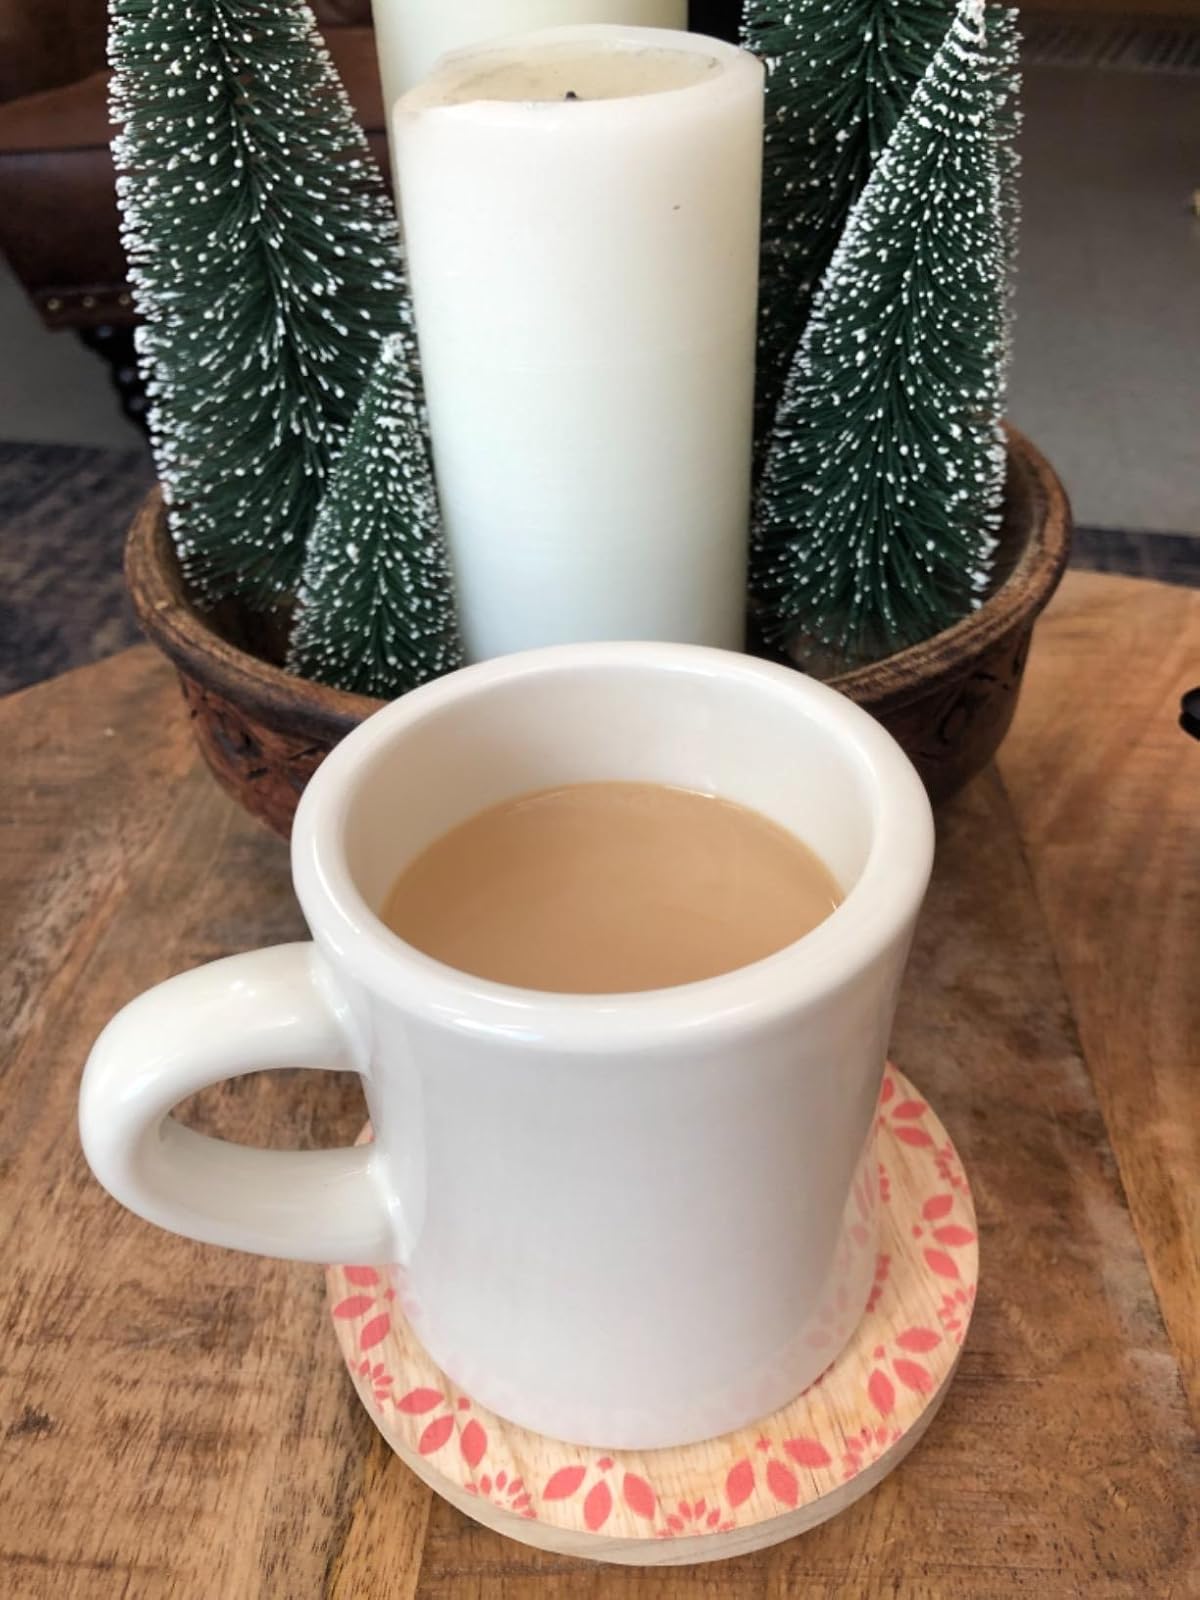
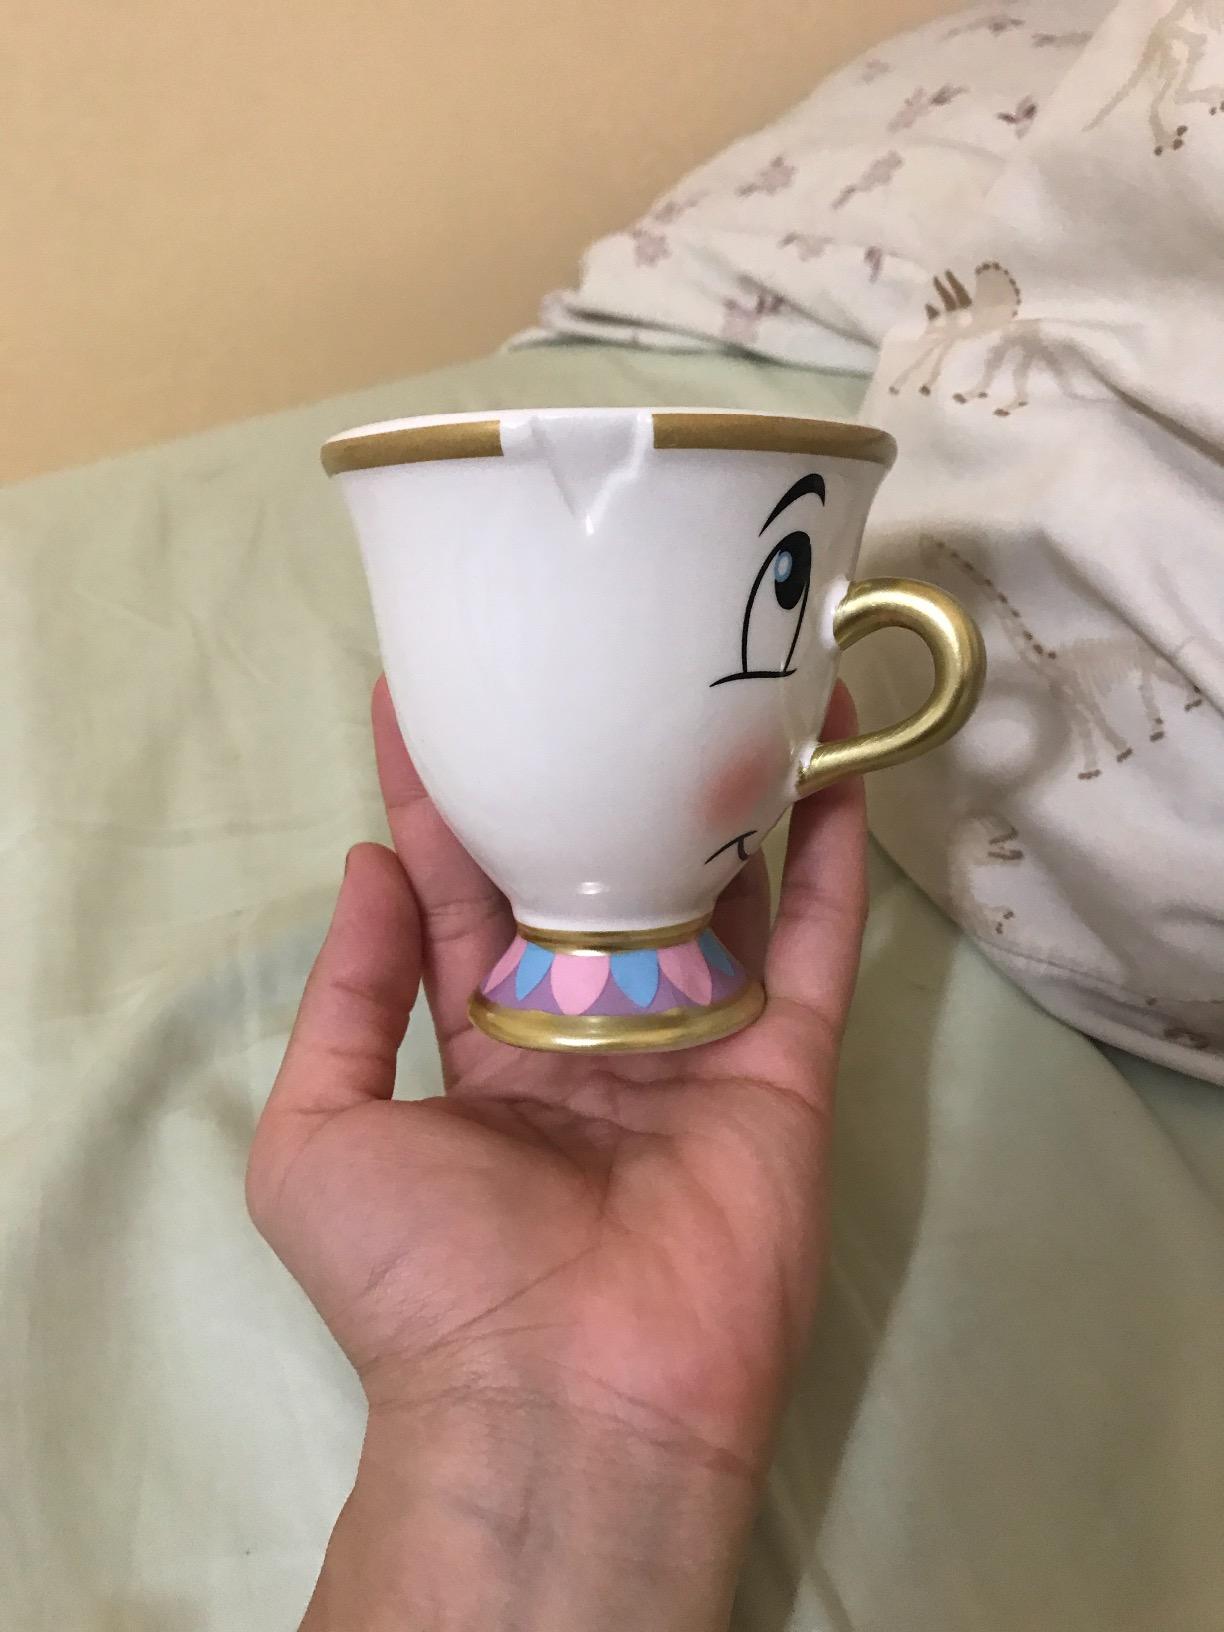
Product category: items_mug
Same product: no